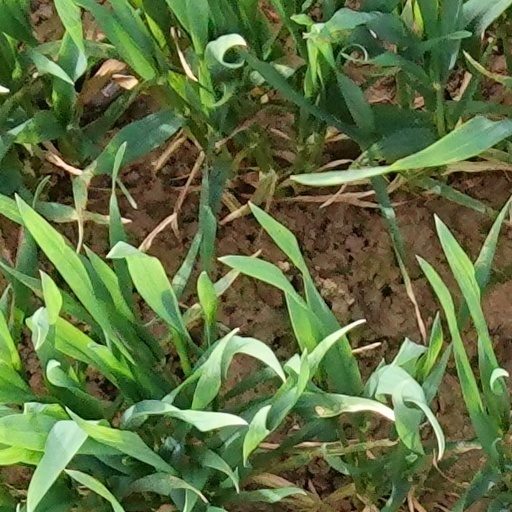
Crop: wheat